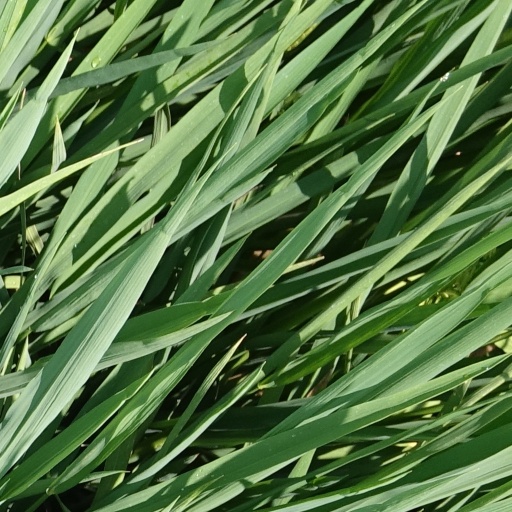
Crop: rice